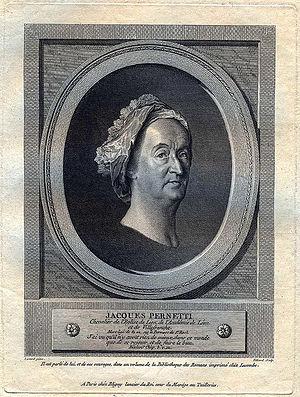
Jacques Pernety, dit « Pernetti », né à Chazelles-sur-Lyon vers 1696 et mort à Lyon le 16 février 1777, est un historiographe de Lyon.